Lancia Artena

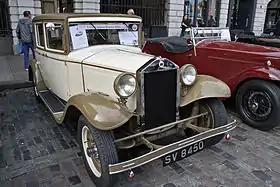
1930 Lancia Artena Berlina

The Lancia Artena ("Tipo 228") is a passenger car produced by Italian car manufacturer Lancia from 1931 until 1936, and from 1940 until 1942 chiefly for army and government use. It was powered by a 2-litre Lancia V4 engine, while chassis and factory bodies were shared with the more luxurious 2.6-litre V8-engined Lancia Astura.